Charles III

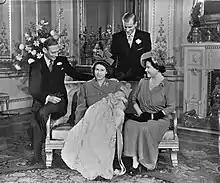
An infant Charles in a white christening gown with his parents and grandparents

Charles was born at 21:14 (GMT) on 14 November 1948, during the reign of his maternal grandfather, King George VI, as the first child of Princess Elizabeth, Duchess of Edinburgh (later Queen Elizabeth II), and Philip, Duke of Edinburgh. He was delivered by caesarean section at Buckingham Palace. His parents had three more children, Anne (born 1950), Andrew (born 1960) and Edward (born 1964). He was christened Charles Philip Arthur George on 15 December 1948 in the Music Room of Buckingham Palace by the Archbishop of Canterbury, Geoffrey Fisher.